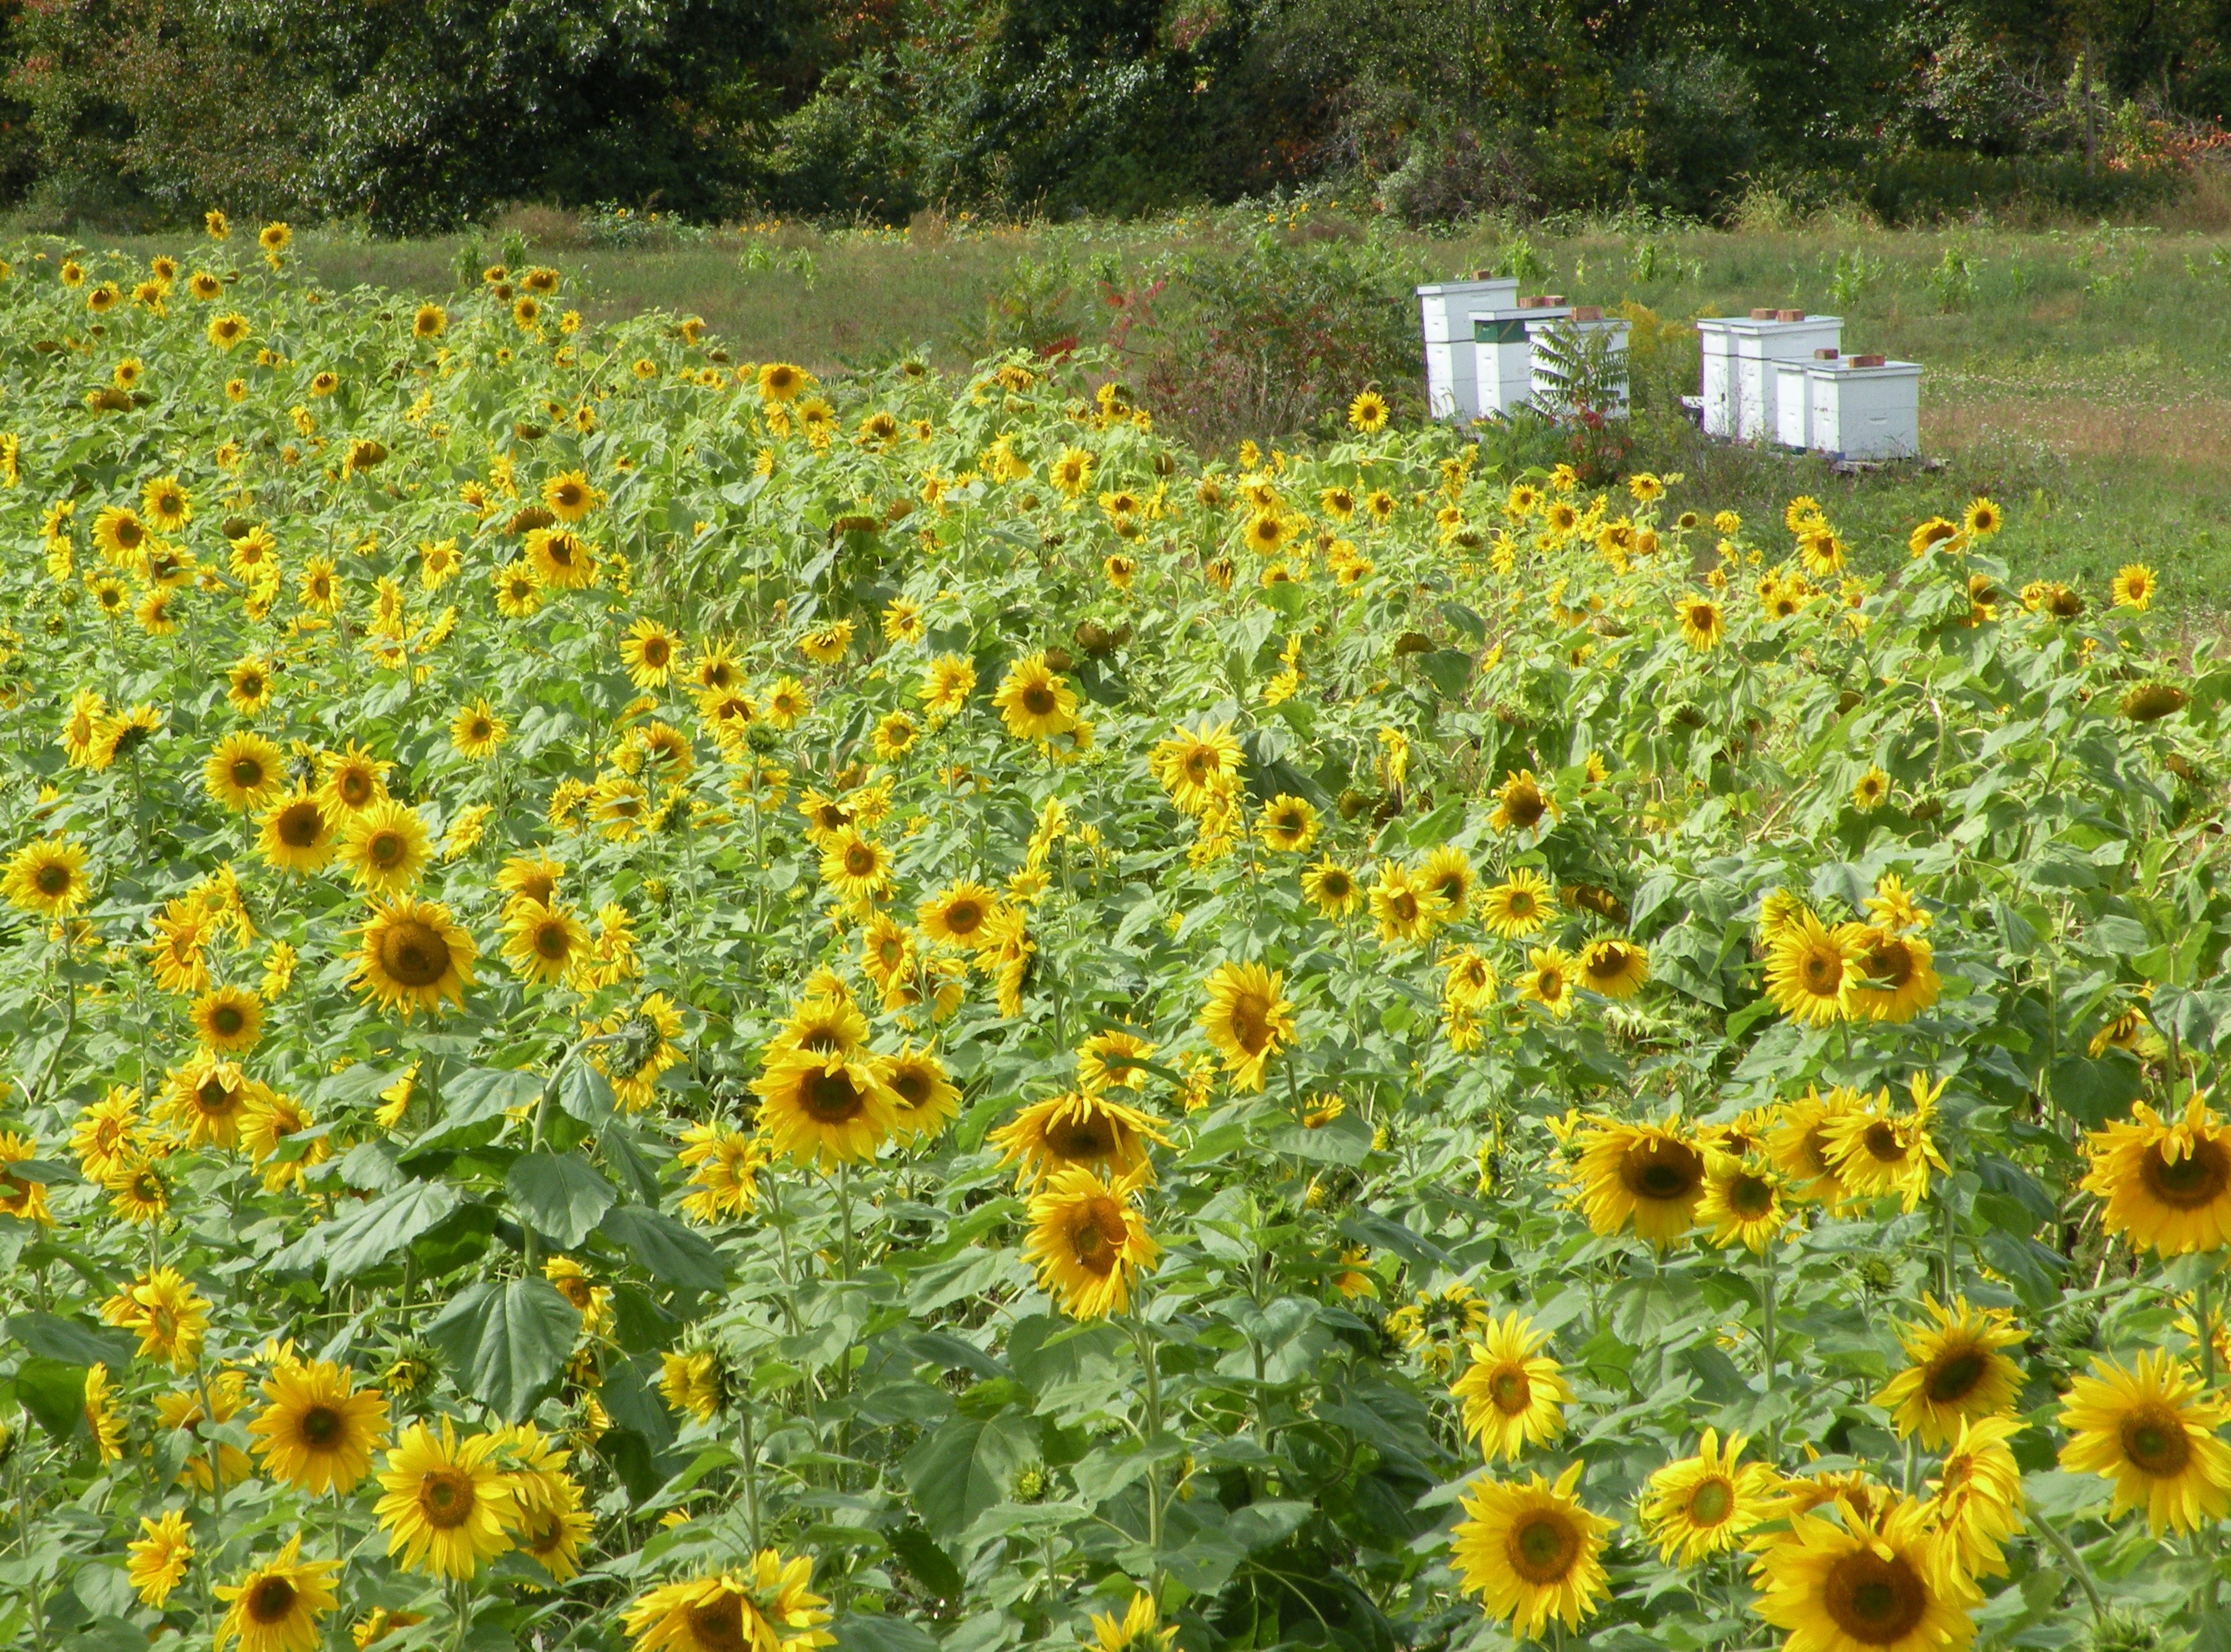
plant, field, meadow, flower, sunflower, flowering plant, daisy family, sunflower seed, annual plant, land plant